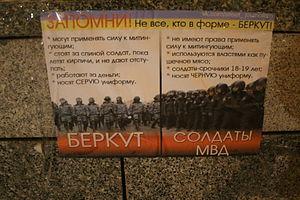
Les Berkout, berkout ou berkut sont des anciennes unités spéciales servant de police antiémeute au sein de la militsia ukrainienne, dépendant du Ministère de l'Intérieur. Leurs membres sont également appelés berkouts.